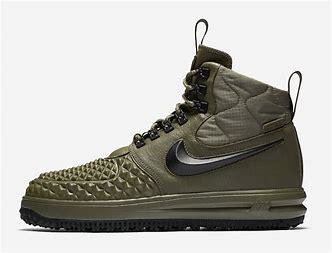
Brand: Nike
Model: Lunar Force 1 Duckboot